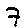
Label: 7